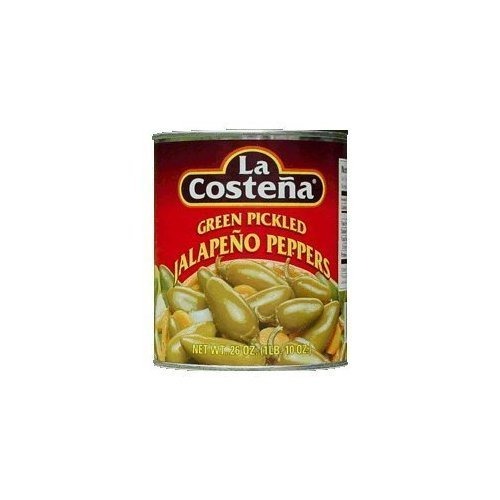
Item Name: La Costena, Pepper Jalapeno Whole, 26 OZ (Pack of 12) ( Value Bulk Multi-pack)
Value: 312.0
Unit: Fl Oz

Price: 2.19